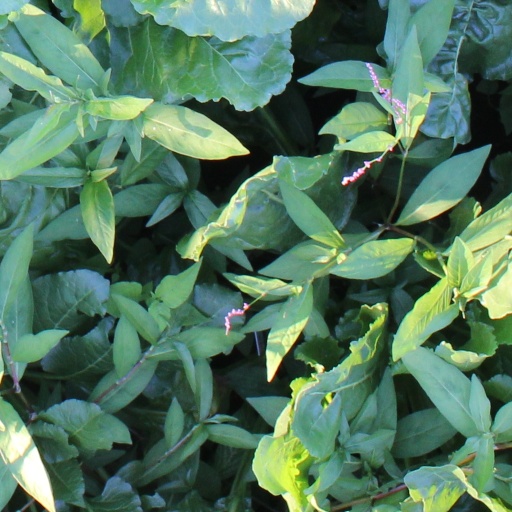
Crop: sugar beet